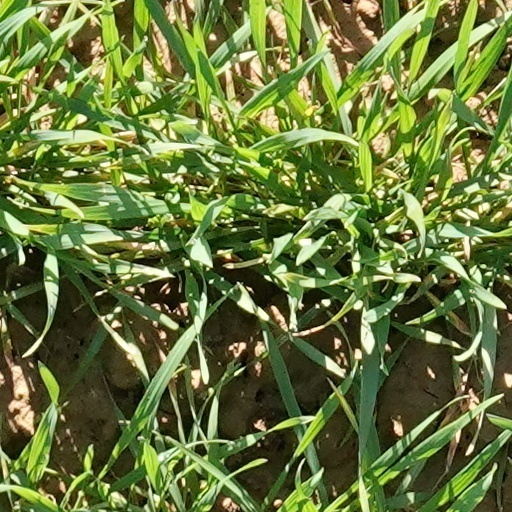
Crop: wheat